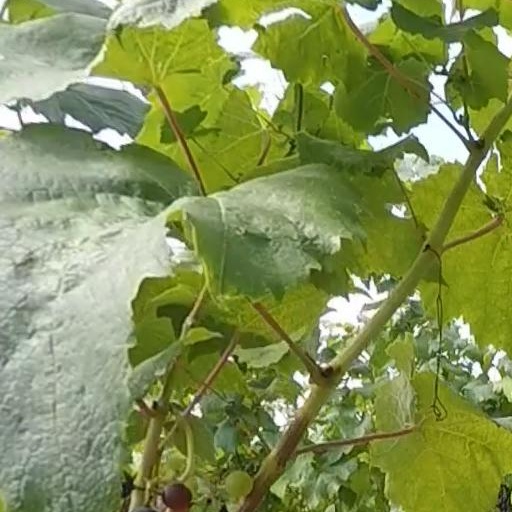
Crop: grape